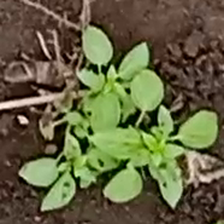
Weed species: Lamber_Quarter_plant(Chenopodium )